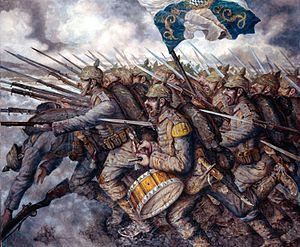
Carl Strathmann, né le 11 septembre 1866 à Düsseldorf, mort le 29 juillet 1939 à Munich, est un peintre et illustrateur allemand.